Hans Coppi

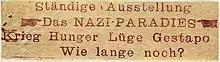
Adhesive stickers that were posted on top of The Soviet Paradise posters

In May 1942, the Nazis publicised propaganda as an exhibit known as The Soviet Paradise. Massive photo panels depicting Russian Slavs as subhuman beasts who lived in squalid conditions and of pictures of firing squads shooting young children and others who were hung, were shown at the exhibit. The group decided to respond and created a number of stickers to paste onto walls. Hans and the pregnant Hilde set out first for Lustgarten, then for Moabit then went to Wedding where they pasted the stickers. The message on the stickers that were posted over the exhibition posters was as follows: